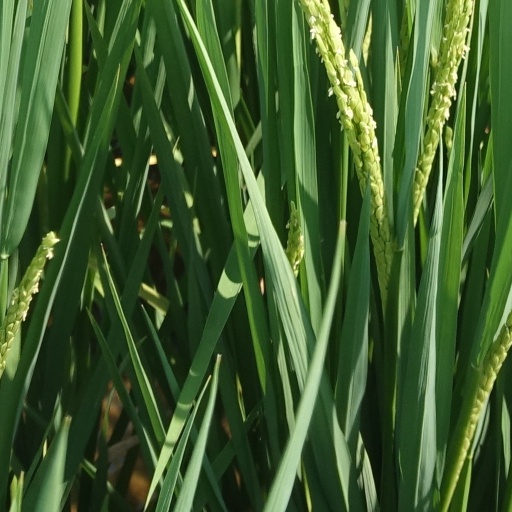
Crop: rice